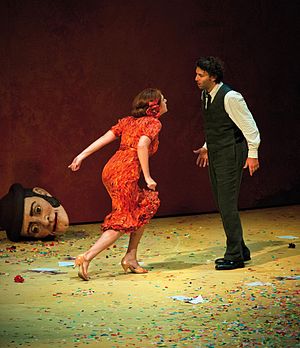
Magdalena Kožená
Magdalena Kožená er en tjekkisk mezzosopran. Hun studerede på konservatoriet i Brno og på teaterskolen i Bratislava, hvorfra hun tog eksamen i 1995. Hun var tilknyttet Wiener Volksoper fra 1996 til 1997. Hun optræder nu på alle de store operascener, men vender ofte tilbage til Tjekkiet, hvor hun synger ved forårsfestivalen i Prag og ved Concentus Moraviae-festivalen.